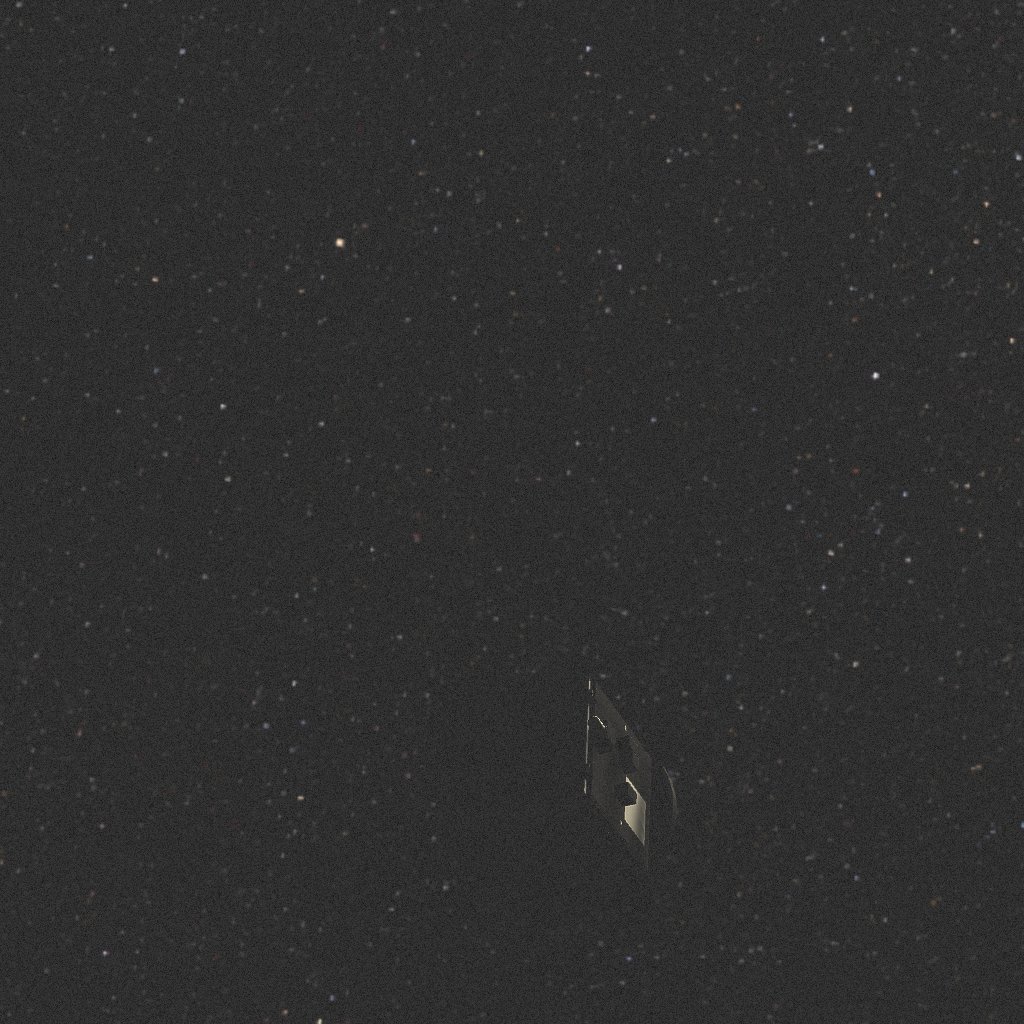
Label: proba_3_ocs